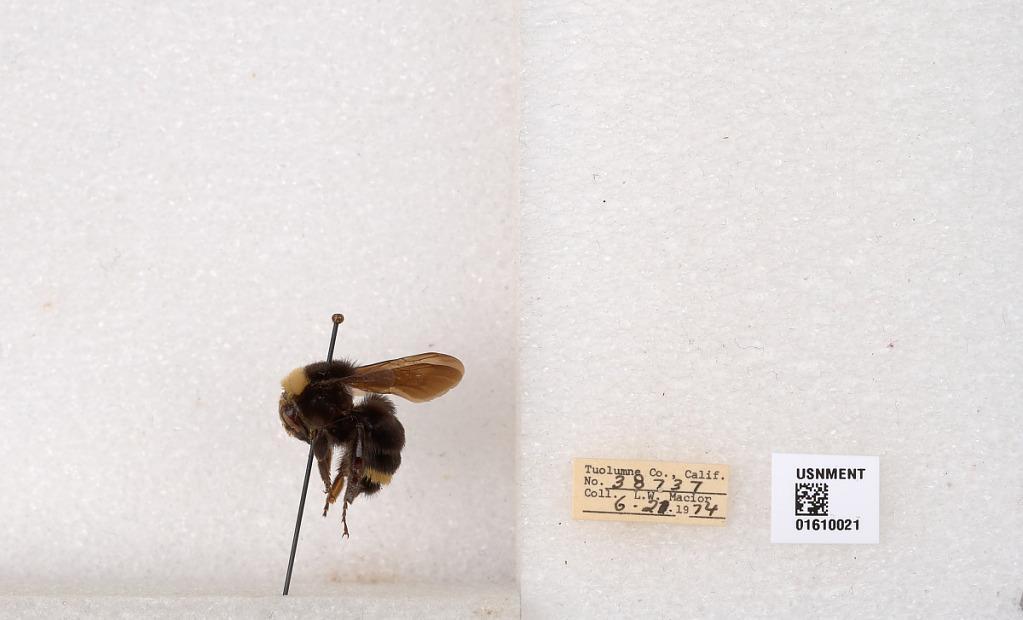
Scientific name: Bombus (Pyrobombus) vosnesenskii Radoszkowski
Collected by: L. Macior
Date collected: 1974-6-20
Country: United States
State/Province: California
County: Tuolumne
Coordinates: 37.9712, -120.228